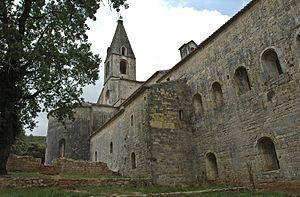
Vue extérieure de l'abbatiale cistercienne du Thoronet (Var)
Le diocèse de Fréjus-Toulon est une église particulière de l'Église catholique en France.
L'abbaye du Thoronet est une abbaye cistercienne située sur la commune du Thoronet, dans le département français du Var et la région Provence-Alpes-Côte d'Azur.